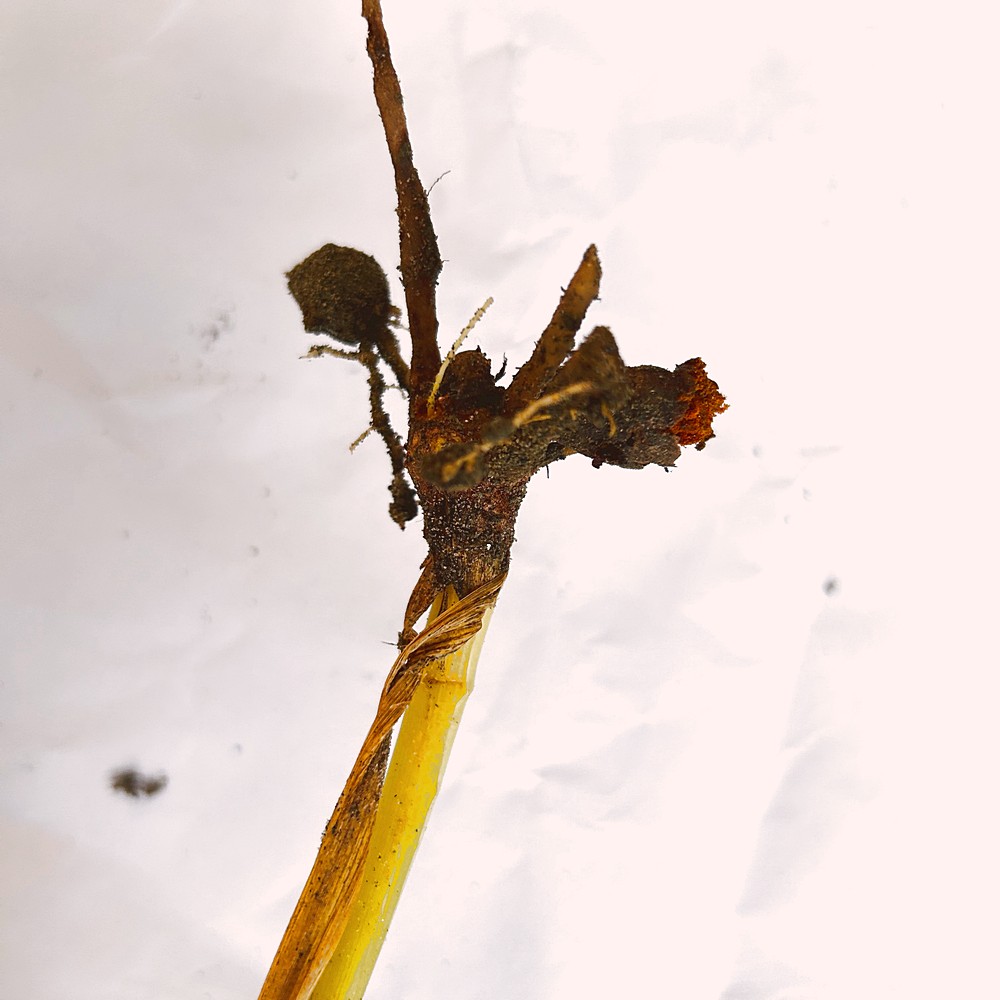
Label: Rhizome Disease Root